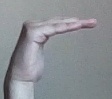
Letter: haa